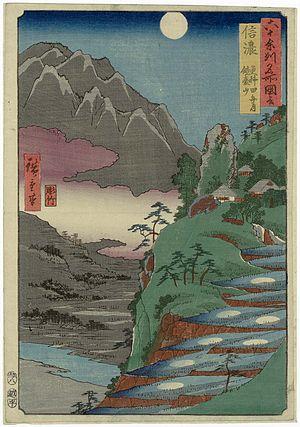
Les Vues des sites célèbres des soixante et quelques provinces du Japon forment une série d’estampes ukiyo-e du peintre Hiroshige. Publiée de 1853 à 1856 par la maison d’édition Koshihei, la série est composée de soixante-neuf estampes et d’une page de sommaire. Elle illustre soixante-huit provinces du Japon, ainsi que la capitale Edo.